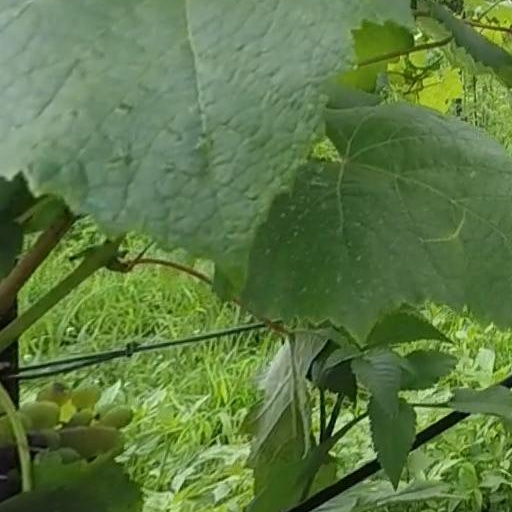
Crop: grape